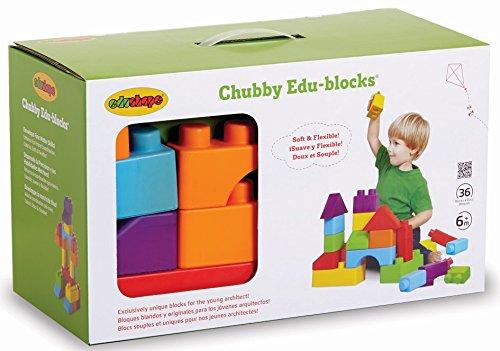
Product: Edushape Chubby Edu-Blocks, 36 Piece
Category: Toys & Games | Building Toys | Stacking Blocks
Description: Chunky, sturdy flexible soft blocks.
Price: $63.66